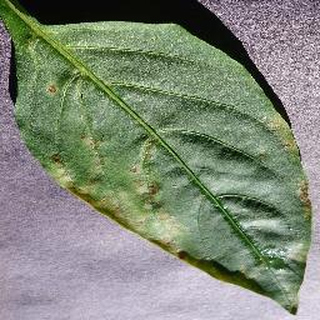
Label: bell_pepper_bacterial_spot